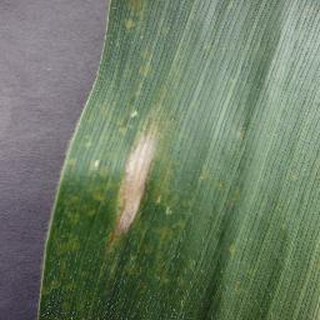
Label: corn_northern_leaf_blight